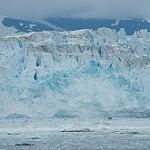
Label: glacier